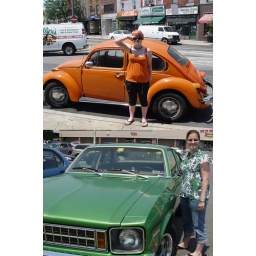
That's me in orange with an orange Beetle, and mom in green with a green.. car..